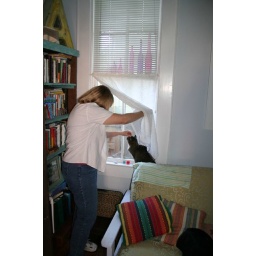
birthday girl in the window